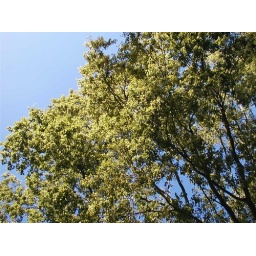
Bright green leaves against a bright blue sky.